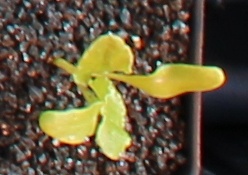
Label: Sugar beet